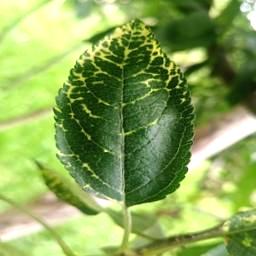
Label: Apple_Mosaic